Gottfried Becker (1767–1845)

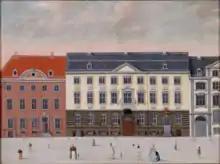
Vecker's house in Købmagergade with the entrance to the Elephant Pharmacy furthest to the right seen on a painting by Rach & Eegberg from 1749

After his father's death, he took over the Elephant Pharmacy (Elefantapoteket) on Købmagergade in Copenhagen. He was appointed court pharmacist in 1792 and became a lecturer in chemistry at the University of Copenhagen. In 1795, after journeys to Norway and the Netherlands, he was appointed "professor chemiæ extraordinarius". From 1799 to 1844, he was "assessor pharmaciæ".